FK Vojvodina

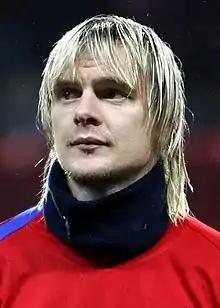
Miloš Krasić, former youth player of Vojvodina.

The home field of Vojvodina is the Karađorđe Stadium. It is named after Karađorđe, the leader of the First Serbian uprising against the Ottoman occupation. Formerly, it was known as the "City Stadium" or "Vojvodina Stadium", but it was renamed on request of the Vojvodina fans in 2007 to Karađorđe Stadium. However, it was in fact the older and original name of the stadium that was used from its foundation until the end of World War II. With a total capacity of about 20 000, of which 15 000 seats, it is one of the largest football stadiums in Serbia. The stadium has a new athletic track, and it is equipped with new Philips LED lights and 1700 lux strong floodlights. The stadium features a VIP sector with 150 seats, VIP café-restaurant, press center, and 14 fully equipped broadcast cabins. It is also the home ground for the Serbian U-21 football team.